The Sisters (1938 film)

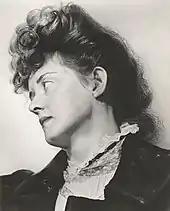
Davis in a publicity still for the film

In May 1937, Miriam Hopkins and Kay Francis were originally announced as female stars.